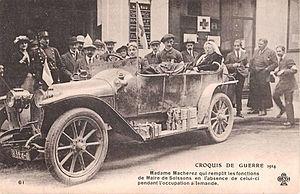
Jeanne Macherez (1852-1930) photographiée en 1914 tandis qu'elle assure la charge de maire de Soissons.
Jeanne Macherez, de son nom de jeune fille, Jehanne Louise Virginie Wateau, née le 12 avril 1852 à Guise et morte le 9 décembre 1930 à Soissons, fut une héroïne durant la Première Guerre mondiale et la Mairesse de Soissons autoproclamée en 1914.